Personal union of Great Britain and Hanover

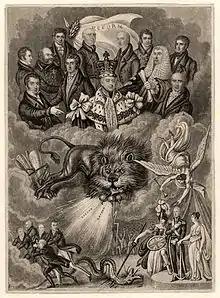
Political cartoon supporting the Reform Act: William IV sits above the clouds, surrounded by Whig politicians; below, Britannia and the British Lion cause the Tories (Ernest second from left) to flee.

After the death of Queen Anne of Great Britain, who had no descendants, the Elector of Braunschweig-Lüneburg, Georg Ludwig, inherited the British royal crown in 1714 as the closest Protestant relative in accordance with the Act of Settlement. Through this personal union, Georg Ludwig connected Great Britain with the German Electorate, which thus became one of the most powerful in the Holy Roman Empire. However, Hanover was to retain its independence, which is why the state treasury and government affairs remained separate. Electoral Hanover was administered and governed by the German Chancery in London and the Hanover minister there as well as the Privy Council in Hanover, who consulted with the ruler and carried out his instructions. Only Georg Ludwig and his son Georg August still traveled to the Electorate. The personal union only ended in 1837 with the accession of Queen Victoria to the throne, since in the Kingdom of Hanover, the successor state to the Electorate of Braunschweig-Lüneburg, only male descendants could inherit the throne according to the Salian law of succession. Therefore, control in Hanover passed to Victoria's uncle, Ernst August, Duke of Cumberland.